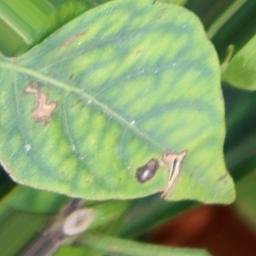
Label: nutritional